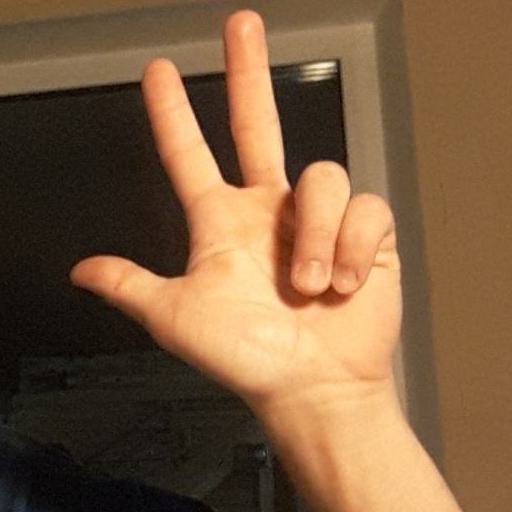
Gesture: three2